Mirotice

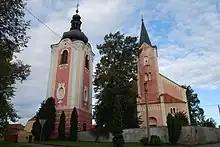
Church of Saint Giles

The main landmark is the Church of Saint Giles. Originally it was built in the Romaneque style in the late 12th century or around 1200. It was rebuilt in the Baroque style in 1694, then it was completely rebuilt in the pseudo-Romanesque style 1870–1872. Next to the church is a separate late Baroque bell tower. It was built 1753–1756, when it replaced an older wooden building from 1670. It is among the most valuable late Baroque bell towers in the country.